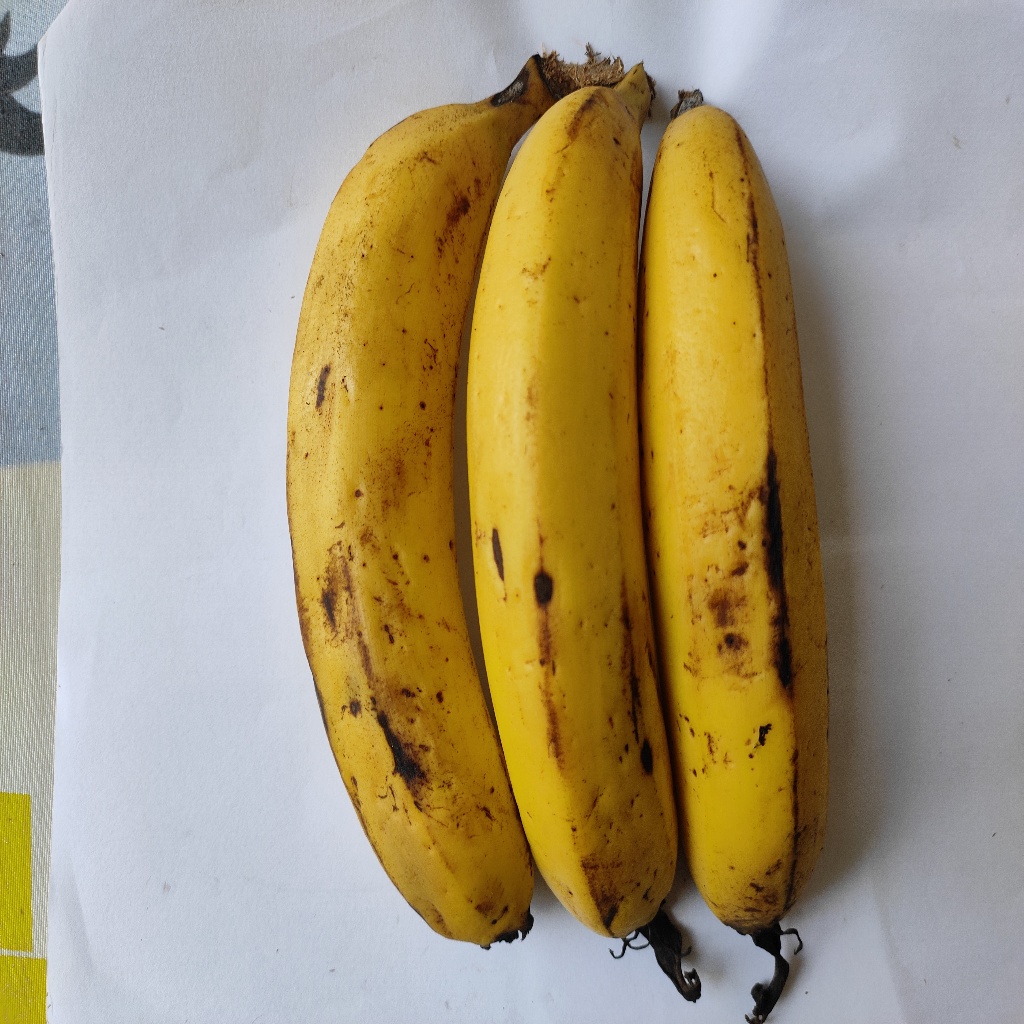
Crop: banana
Quality class: Class_A